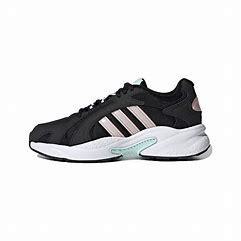
Brand: adidas
Model: neo Adidas NEO Crazychaos Shadow